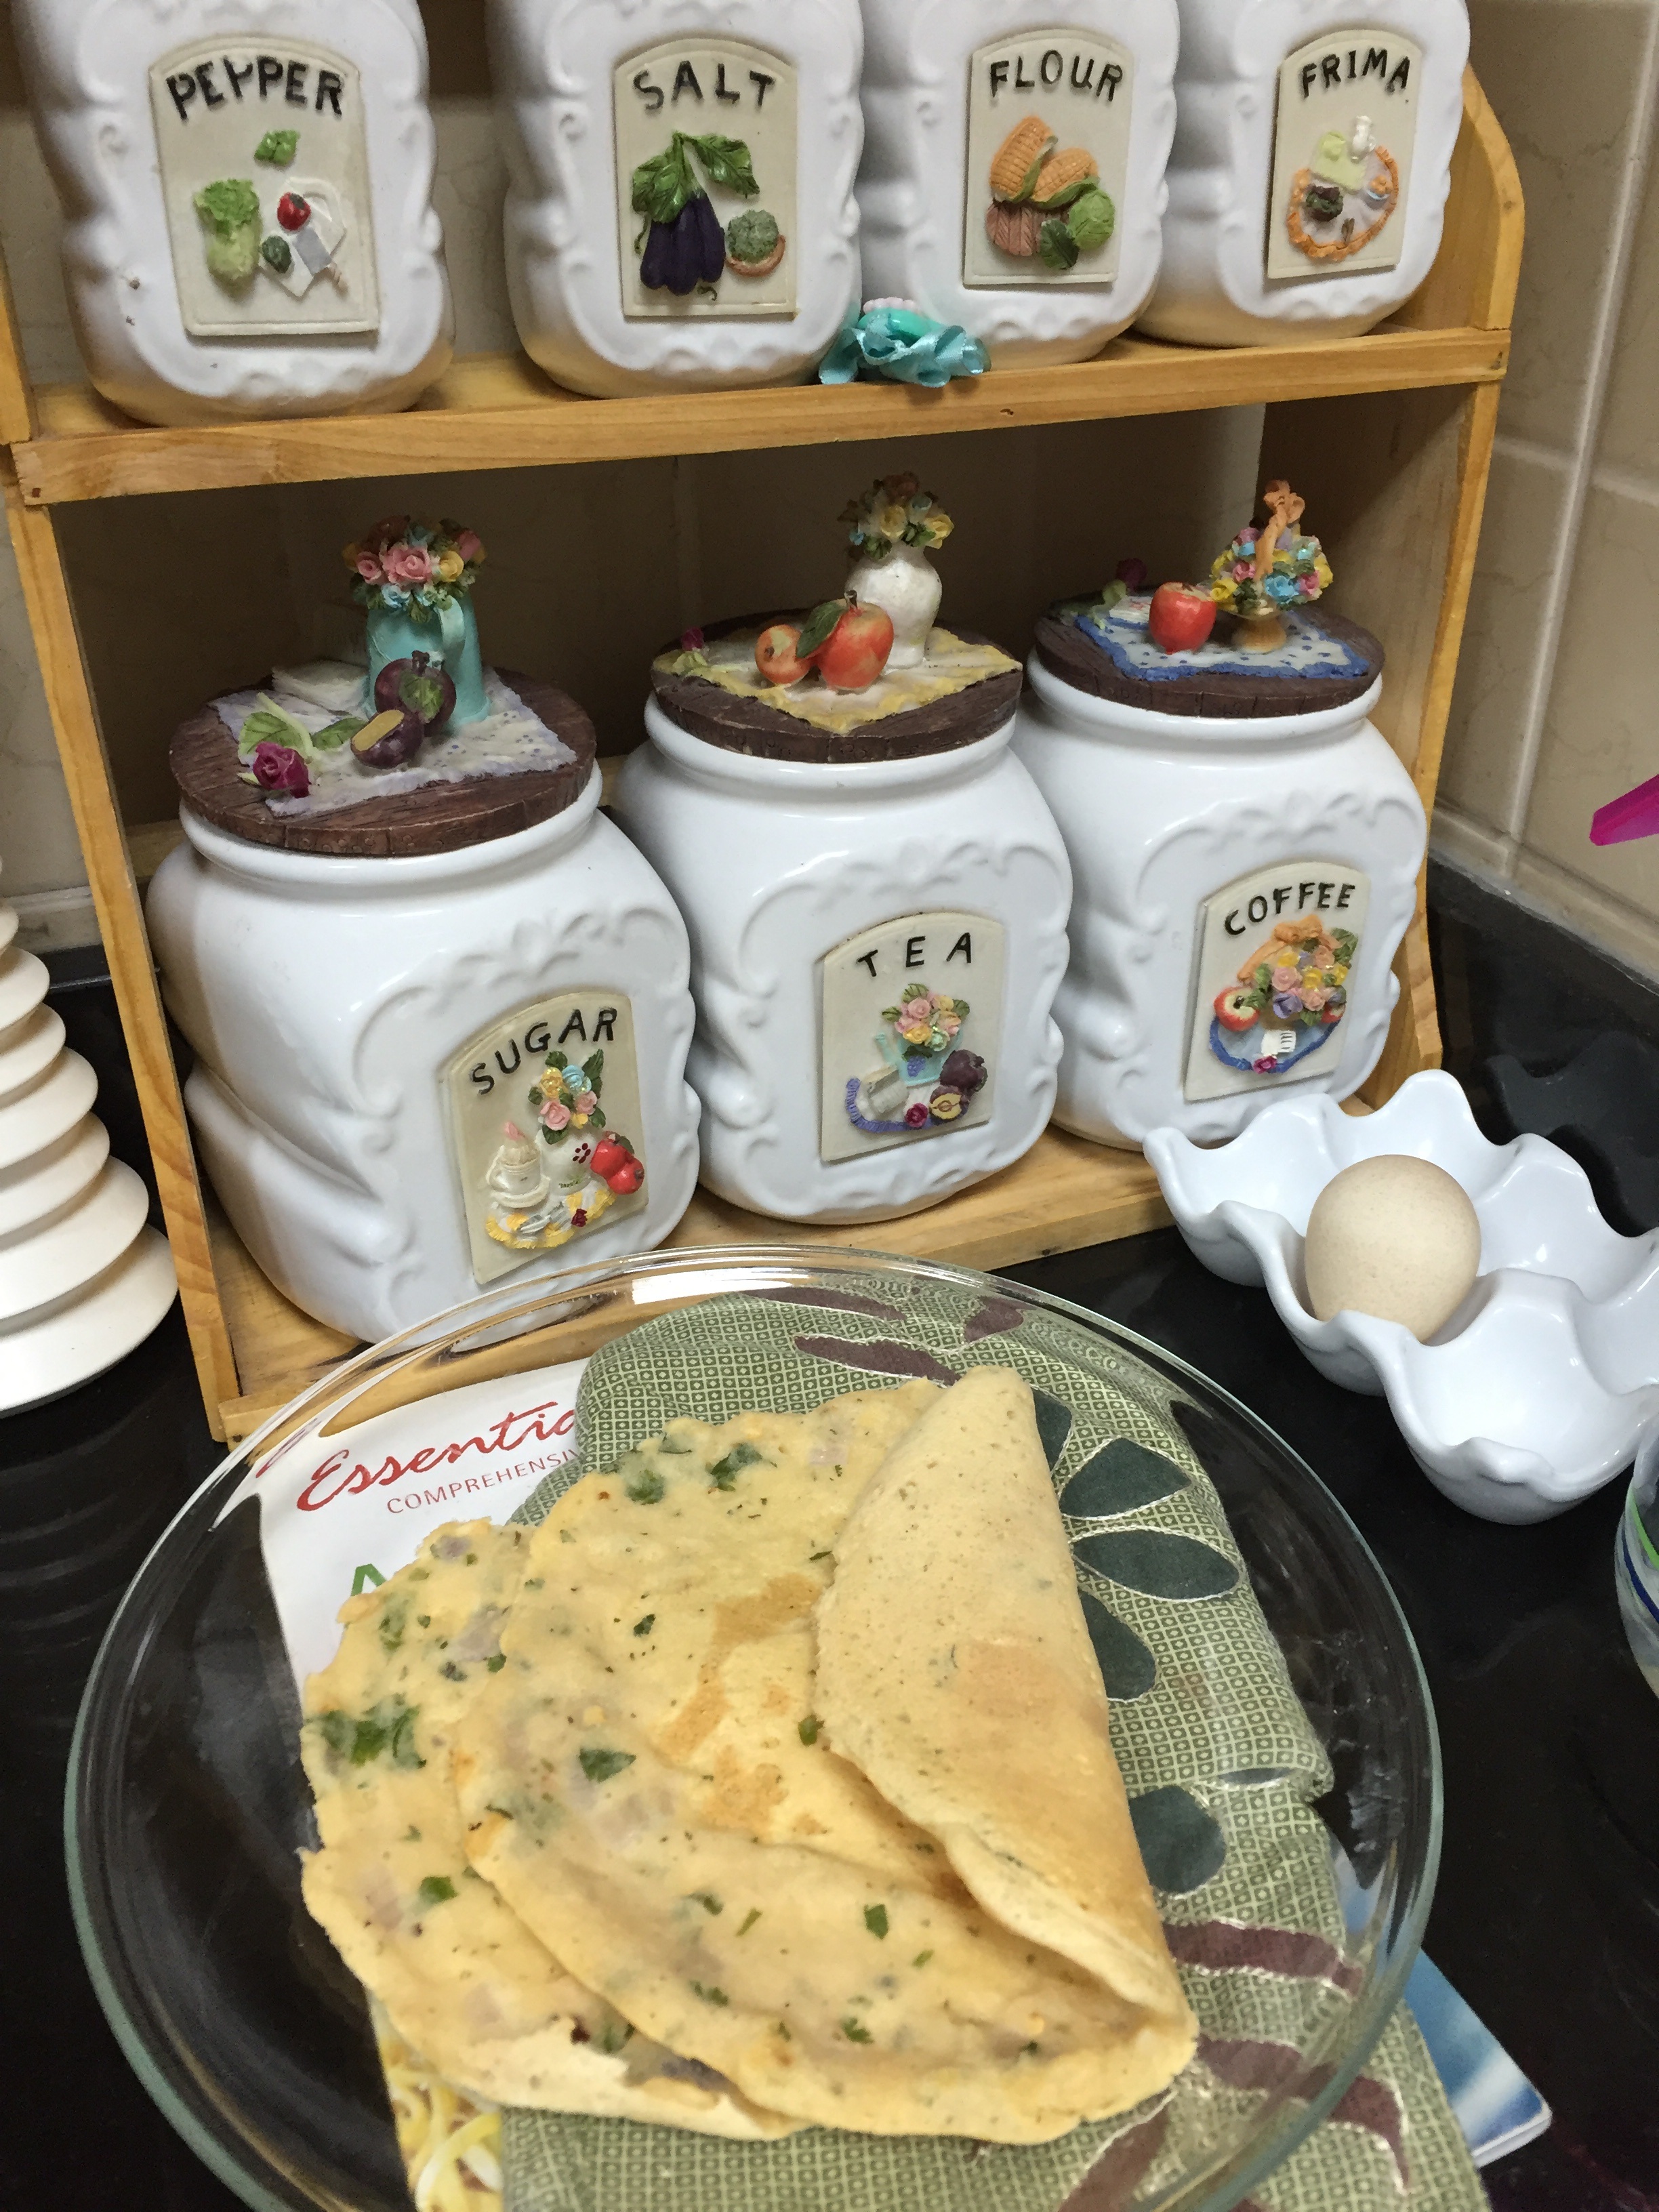
dish, meal, food, cooking, breakfast, baking, lunch, cuisine, indian, roti, omelette